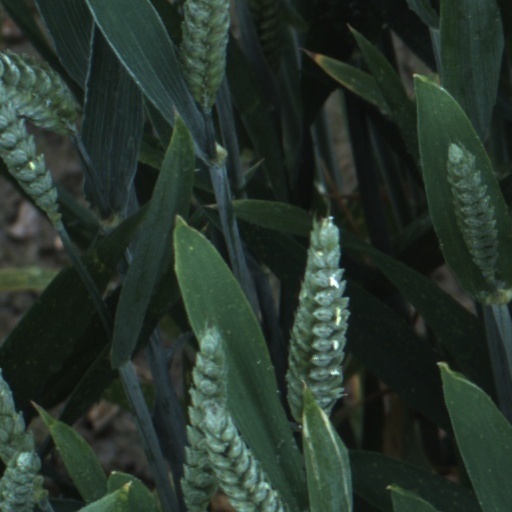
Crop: wheat